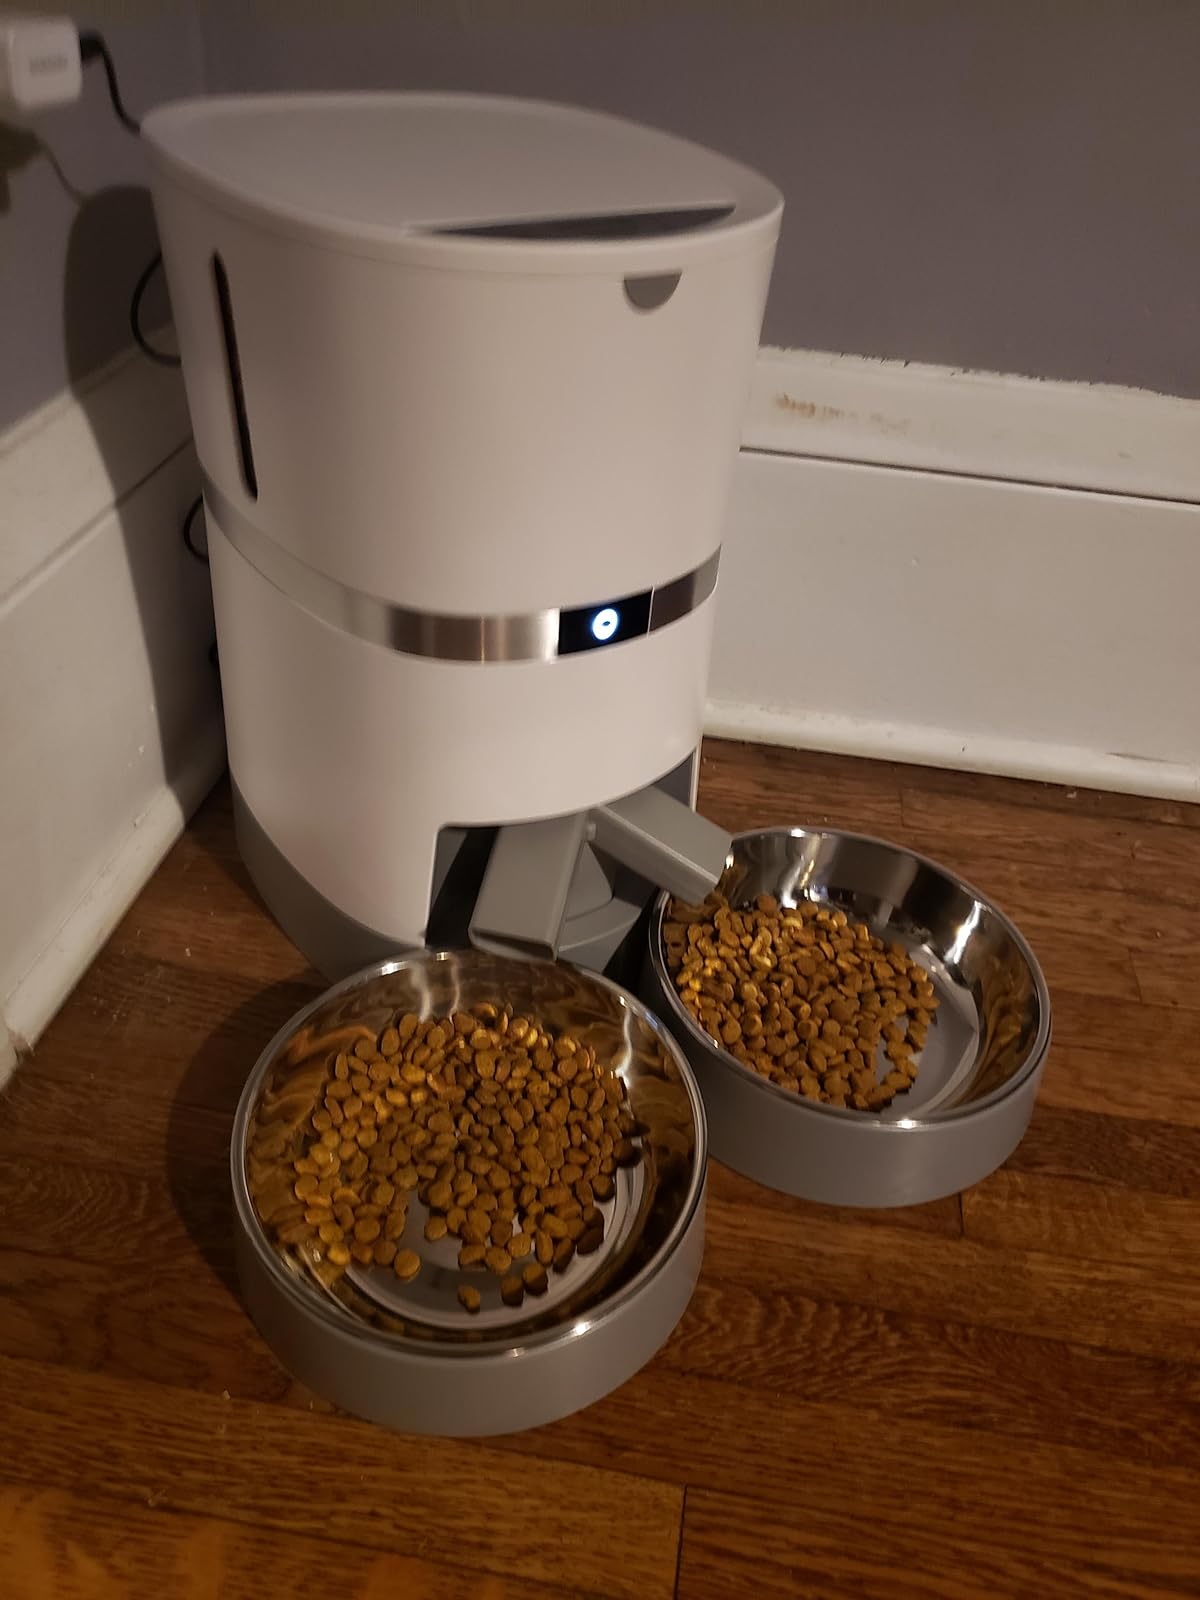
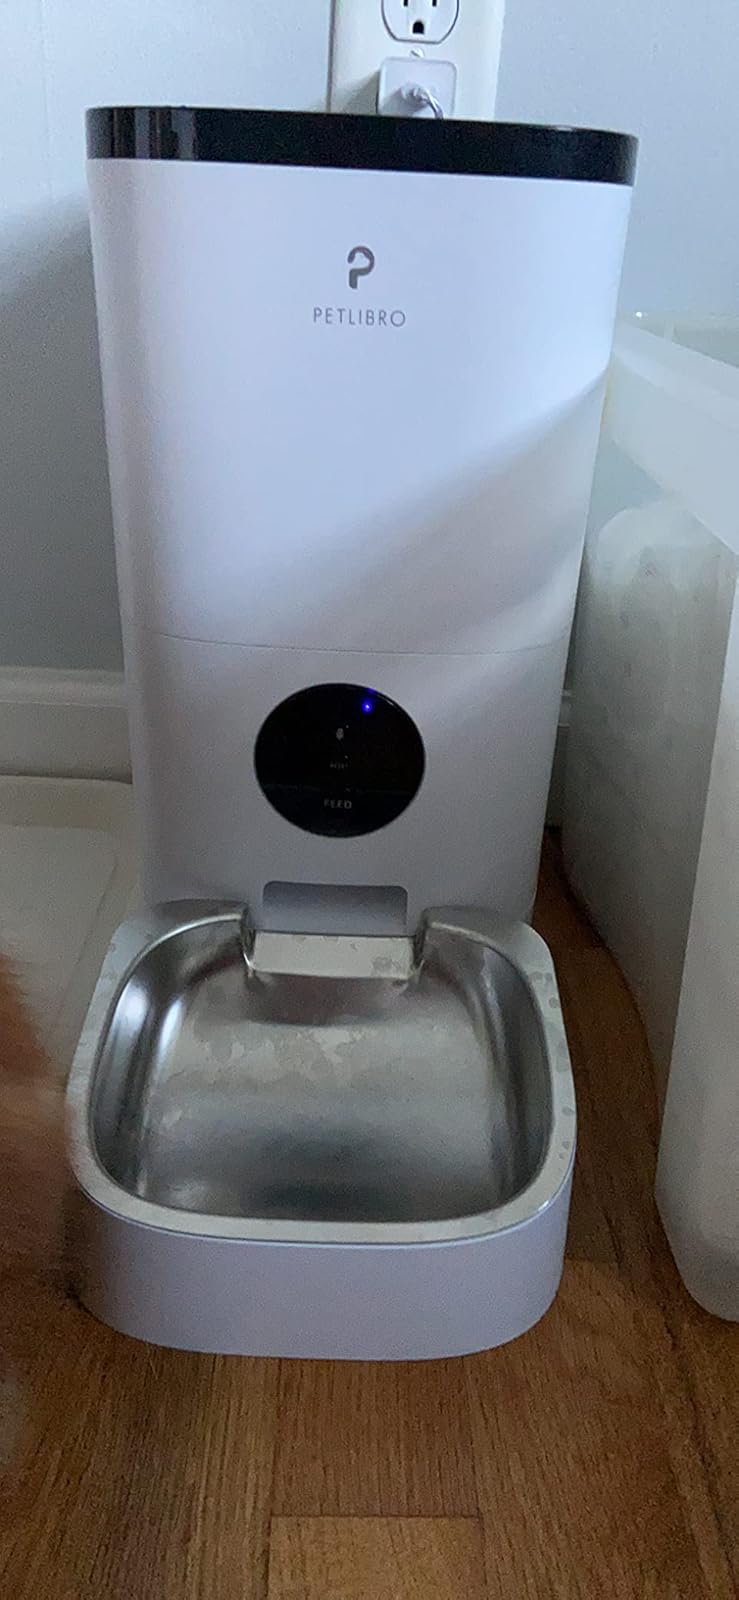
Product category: items_feeder
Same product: no